Vegan soap

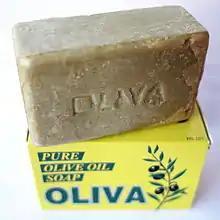
Olive oil soap is a common vegetable based soap.

Vegan soaps (or vegetable soaps) are soaps made from fats or oils of vegetable origin rather than from saponified animal fats. The Vegan Society's definition of veganism encourages consumers to avoid all products containing ingredients derived from animals, so vegan soaps might include aloe vera, castor oil, cornstarch, corn syrup, pectin, or essential oils, while excluding animal products such as lanolin, gelatin, lard, and tallow. Examples of traditional vegan soaps include: Aleppo soap, Castile soap, Marseille soap, Nabulsi soap, and some glycerin soaps.